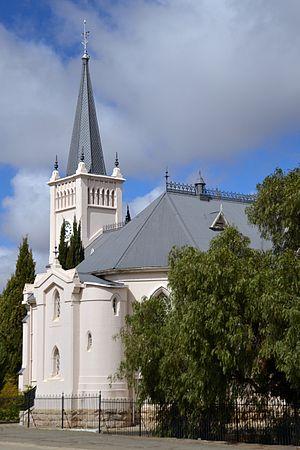
Calvinia est une ville d'Afrique du Sud, fondée en 1851 et située dans la sous-région du Grand Karoo au sein de la province du Cap-Nord.